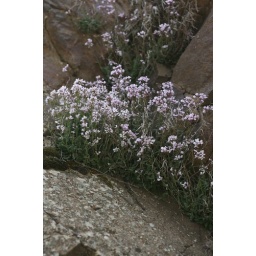
Purpura... Cyprian flower in Trodos mountains